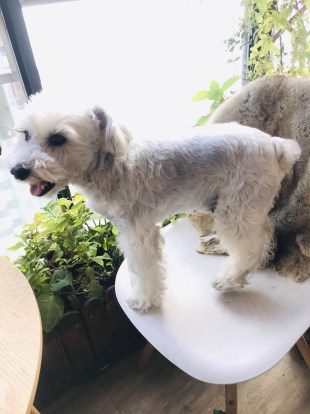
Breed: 2342-n000102-miniature_schnauzer